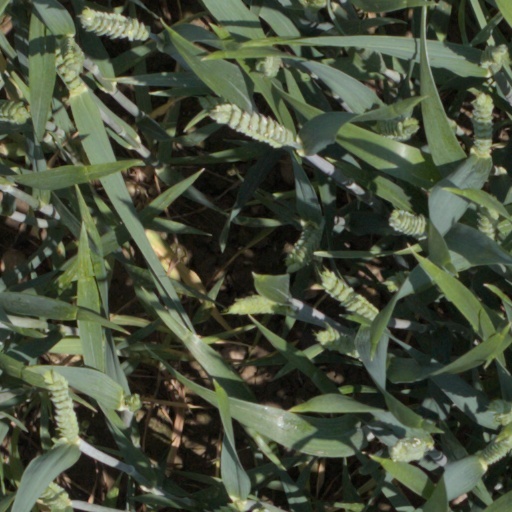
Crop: wheat